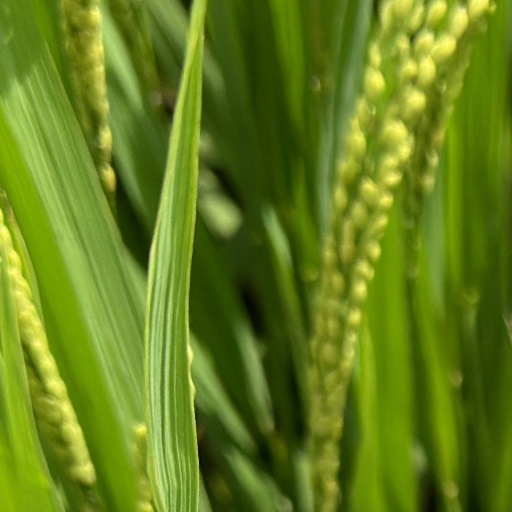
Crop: rice